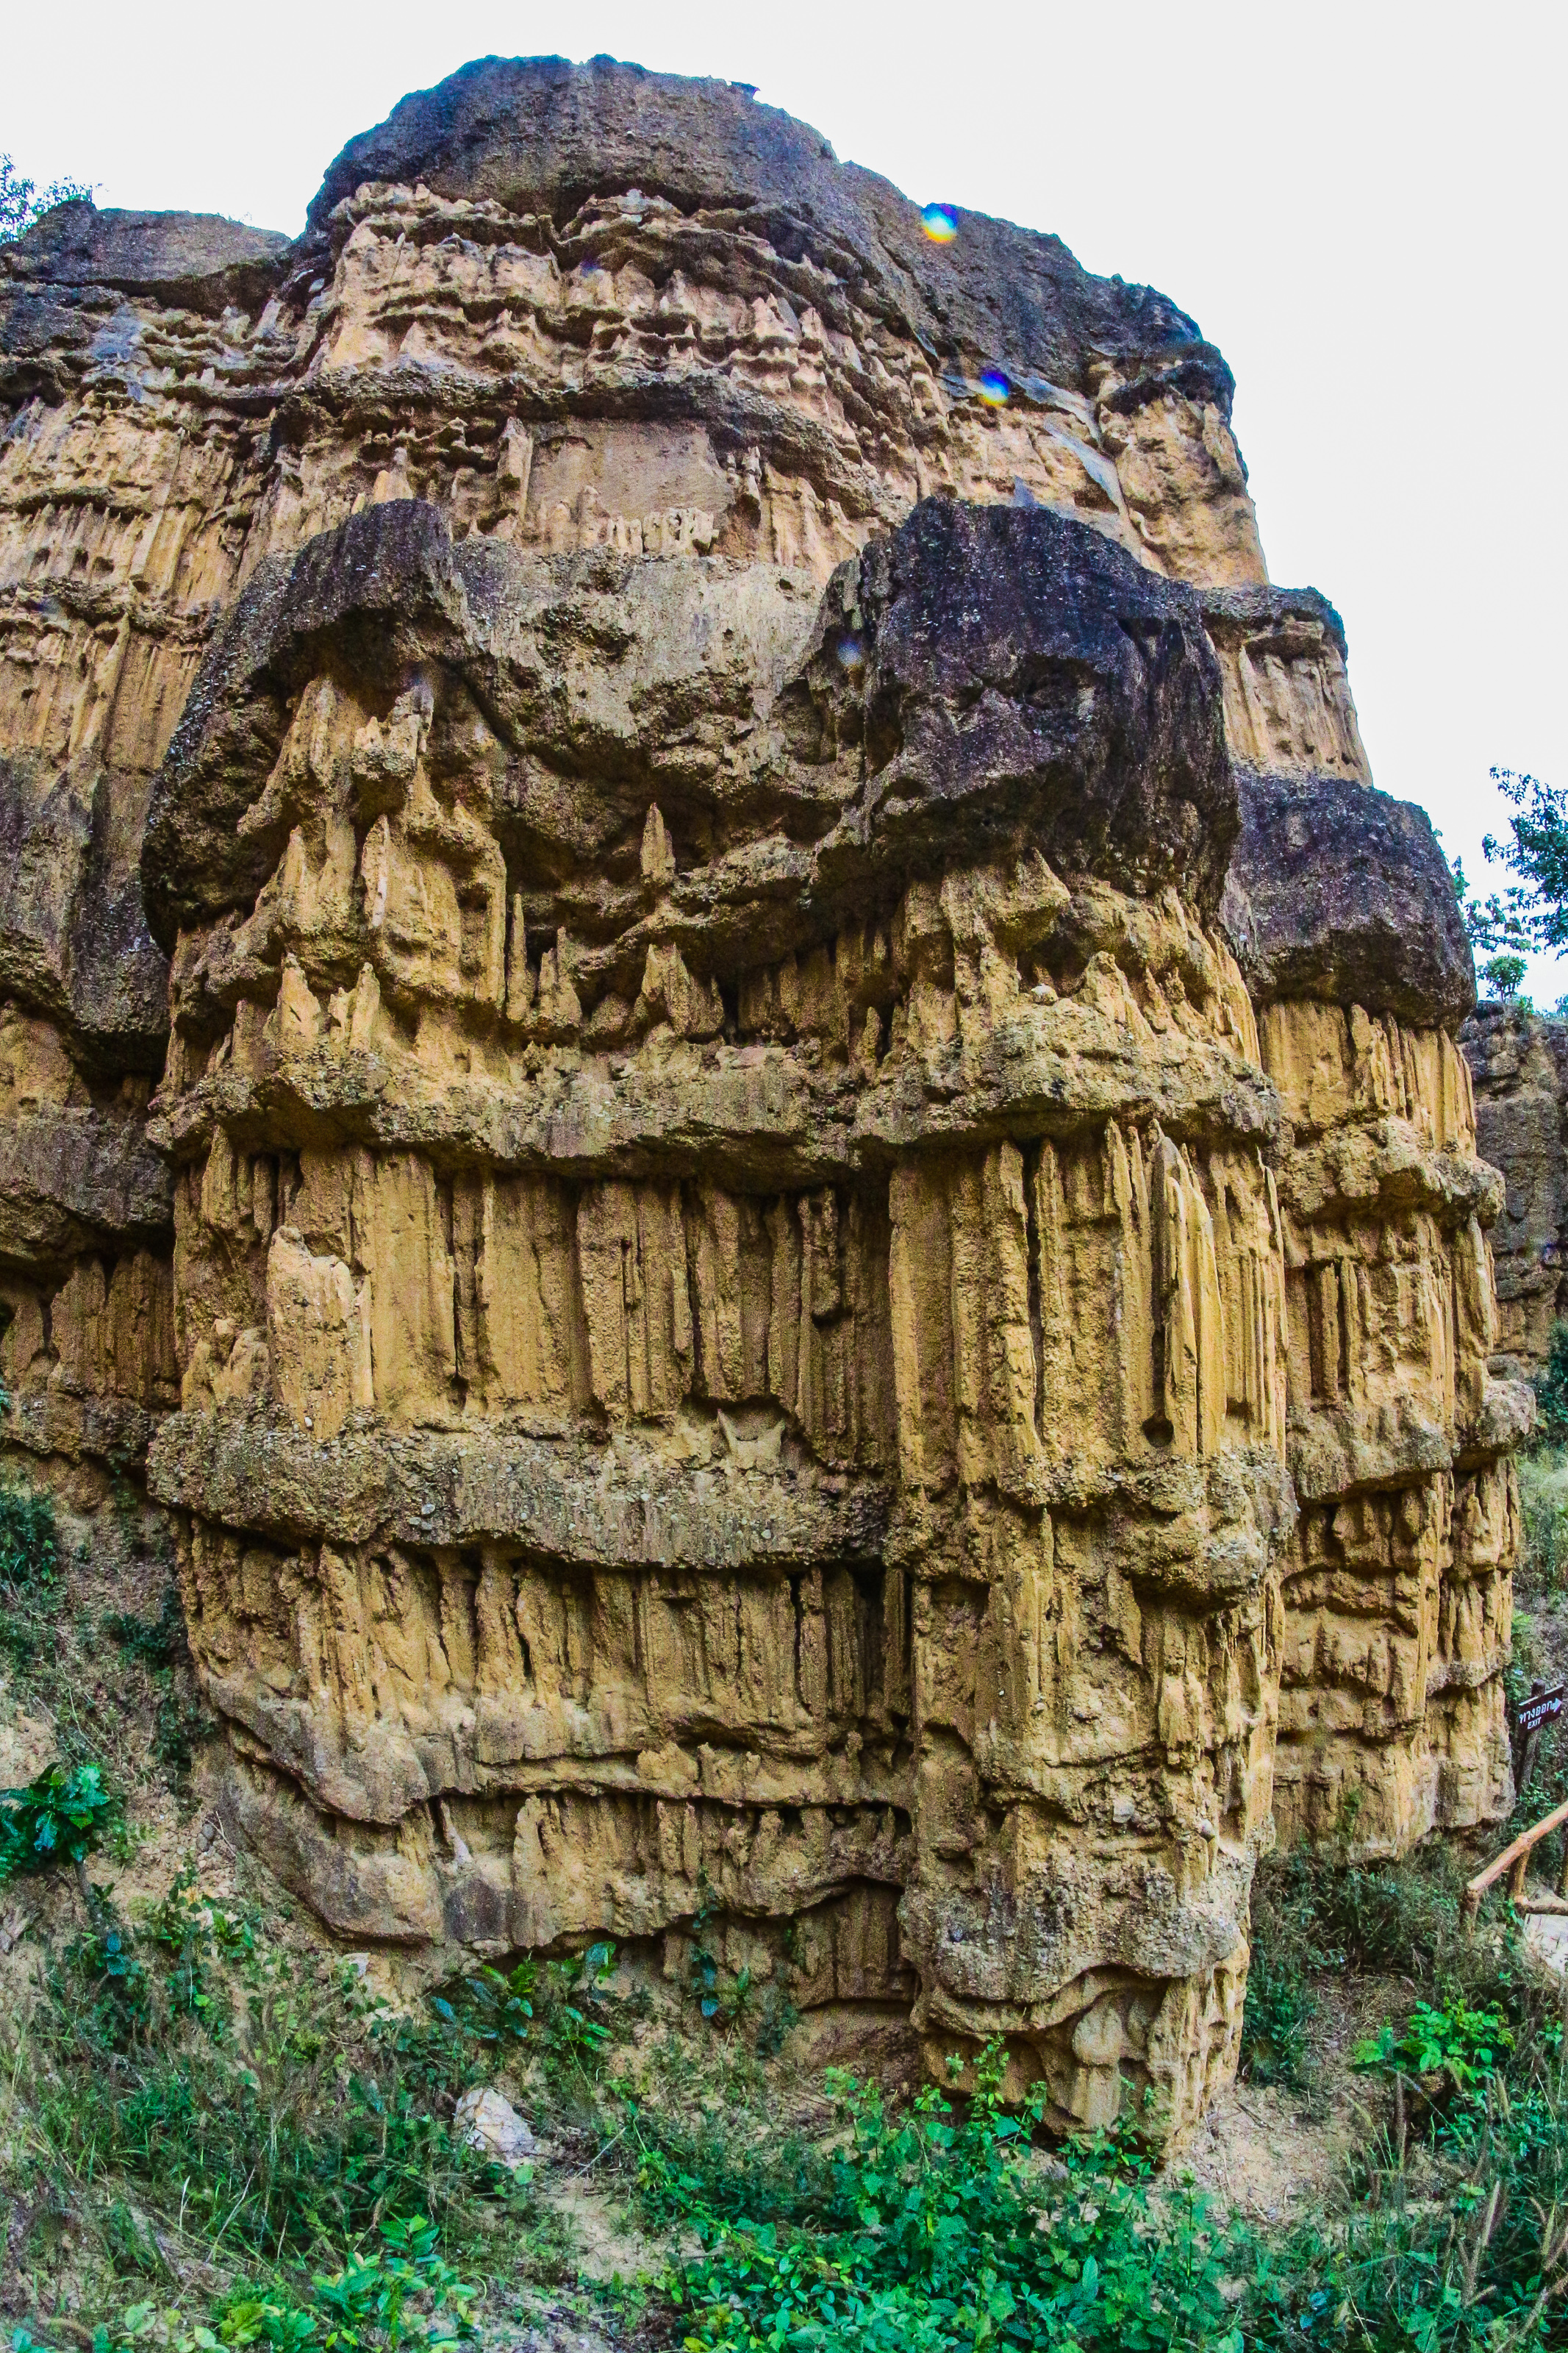
nature, mountain, rock, formation, outcrop, geology, bedrock, nature reserve, cliff, tree, escarpment, terrain, sky, national park, grass, carving, plant, batholith, historic site, stone carving, ancient history, landscape, klippe, badlands, intrusion, tourism, canyon, state park